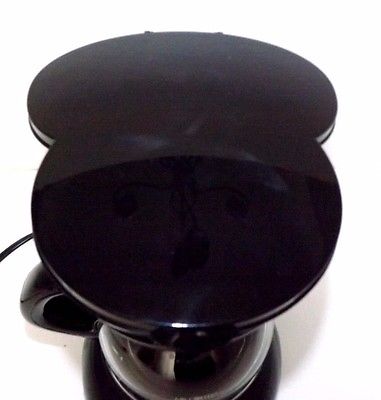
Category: coffee maker